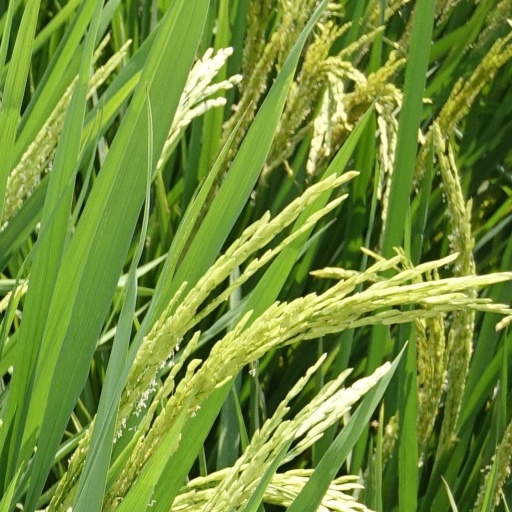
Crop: rice